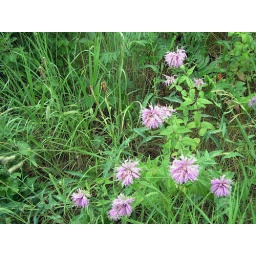
Purple flowers against green grass